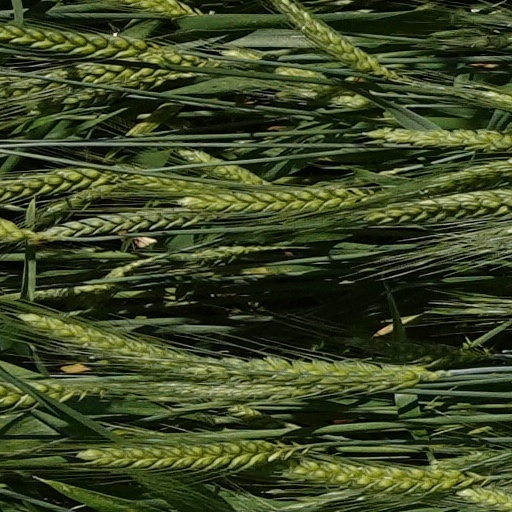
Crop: wheat